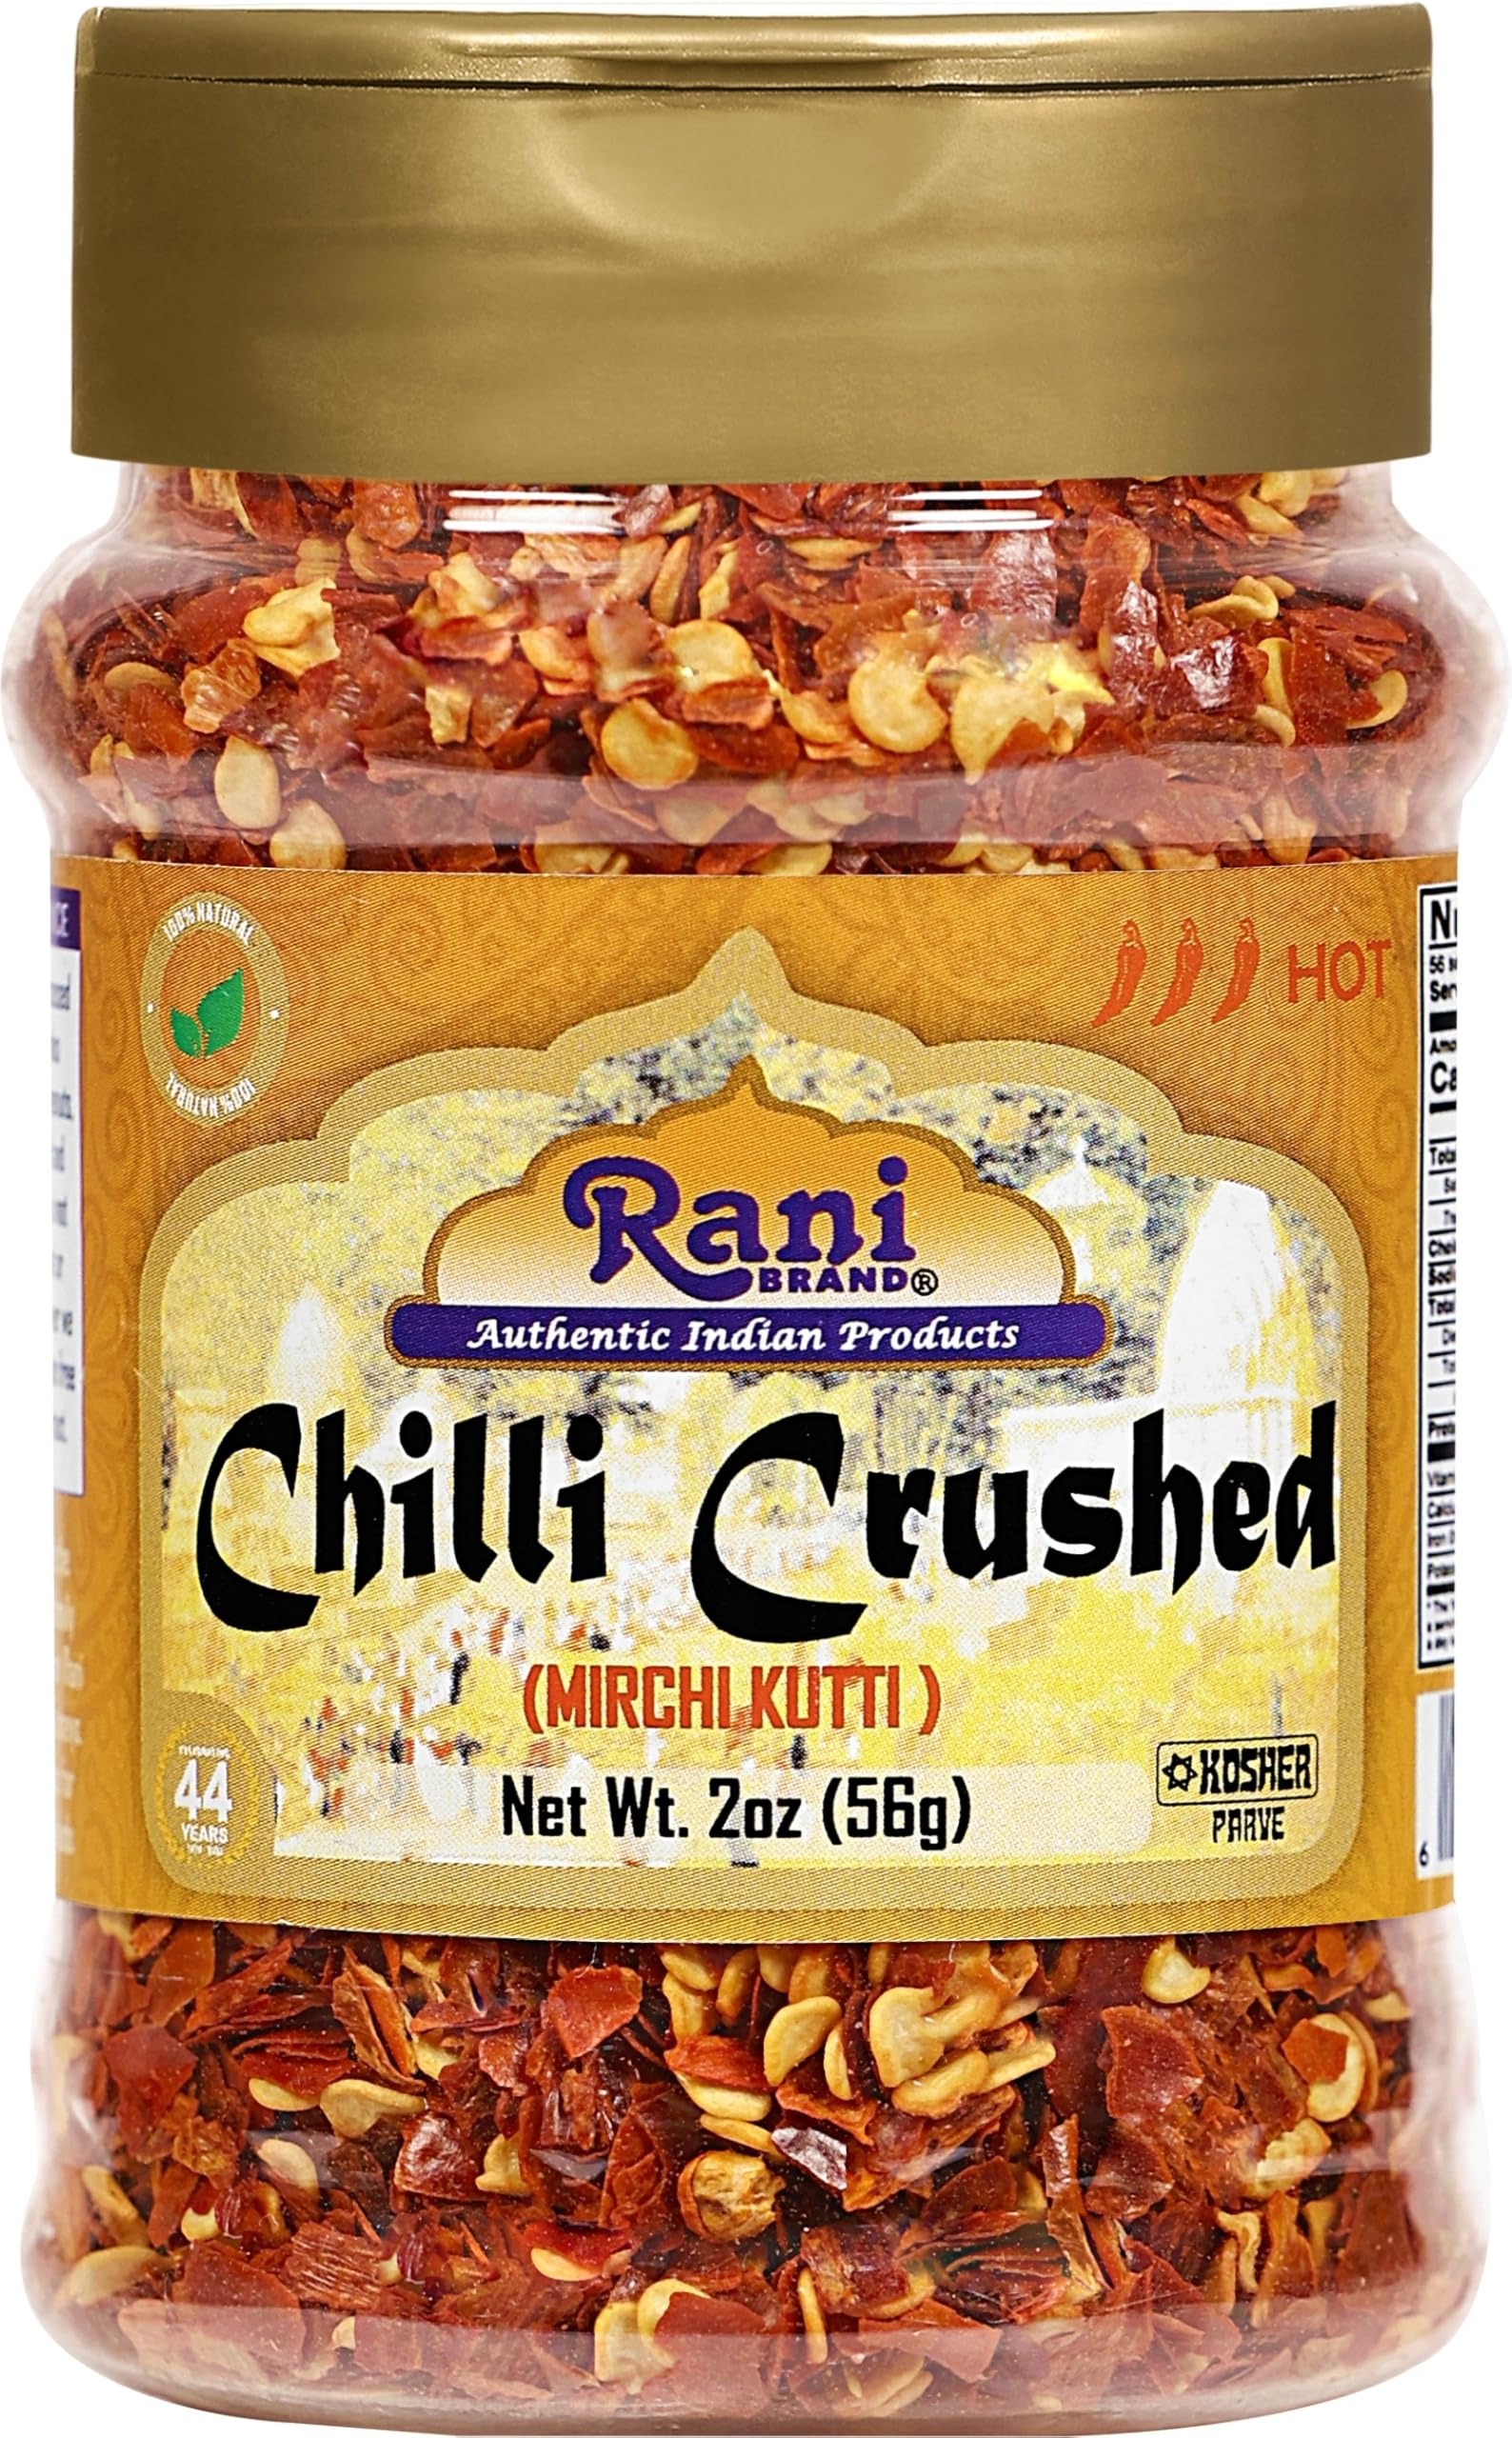
Item Name: Rani Crushed Red Pepper Flakes Chilli (Pizza Type Cut) 2oz (56g) PET Jar ~ All Natural, No Color added, Gluten Friendly | Vegan | NON-GMO | Kosher | No Salt or fillers
Bullet Point 1: You'll LOVE our Crushed Red Pepper Flakes Chilli (Pizza Type Cut) by Rani Brand--Here's Why:
Bullet Point 2: 🌶️Now KOSHER! 100% Natural, No preservatives, Non-GMO, Gluten Friendly, PREMIUM Gourmet Food Grade Spice.
Bullet Point 3: 🌶️Red Chilli Flakes, commonly put on pizza, pasta or any of your favorite foods for a little extra heat.
Bullet Point 4: 🌶️Rani is a USA based company selling spices for over 40 years, buy with confidence!
Bullet Point 5: 🌶️Pure! NO FILLERS in any Rani Brand Spices (fillers are commonly used in spices to make them free flowing or lessen the costs of production) usually sodium or like product. Net Wt. 2oz (56g), Authentic Indian Product, Alternative Name (Indian) Hot Mirchi Ground
Product Description: <b>Rani Crushed Chilli</b><p>Though originating in Central and South America, chili powder has found its way into being a major component in Indian cuisine. India is one of the largest producers of chilies in the world. Indian Chili powders can rage from being mildly pungent to fiery hot depending on its classification. <br>Product of India<br>Alternative Name (Indian) Hot Mirchi Ground<br>Packaging: Carton Box <br>Product Type: Crushed Chilli</p> <p>Ingredients: S4 Chilli Crushed</p>
Value: 2.0
Unit: Ounce

Price: 7.49